Je ne trompe pas mon mari!

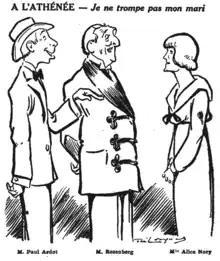
Line drawing of three white people in 1914 clothes: a young man in suit and hat, a slightly older one in a smoking jacket and a young woman in a long frock

Je ne trompe pas mon mari! (I don't cheat on my husband!) is a three-act farce by Georges Feydeau and René Peter. It was Feydeau's last full-length play. Opening in Paris in 1914, it ran for 200 performances. The plot revolves round the love life of a well-known painter, with the other characters in various permutations around him.